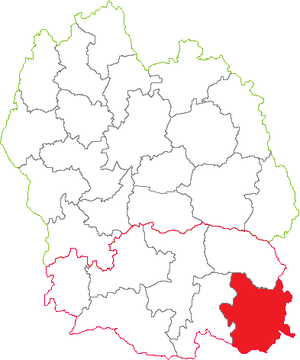
Situation du canton dans le département de la Lozère (France)
Le canton de Saint-Germain-de-Calberte était une division administrative française, située dans le département de la Lozère et la région Languedoc-Roussillon.